Witness Lee

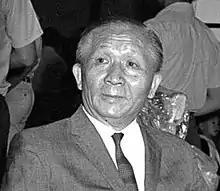
Photograph of Witness Lee, circa 1960

Witness Lee (September 5, 1905 – June 9, 1997) was a Chinese Christian preacher and hymnist belonging to the Christian group known as the local churches (or Local Church) in Taiwan and the United States. He was also the founder of Living Stream Ministry. Lee was born in 1905 in the city of Yantai, Shandong, China, to a Southern Baptist family. He became a Christian in 1925 after hearing the preaching of an evangelist named Peace Wang and later joined the Christian work started by Watchman Nee. Like Nee, Lee emphasized what he considered the believers' subjective experience and enjoyment of Christ as life for the building up of the church, not as an organization, but as the Body of Christ.